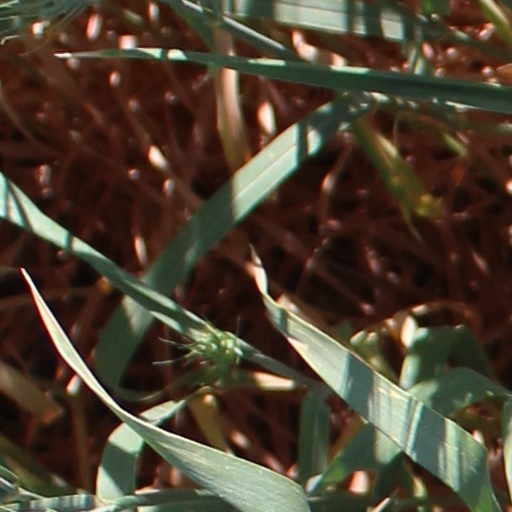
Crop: wheat